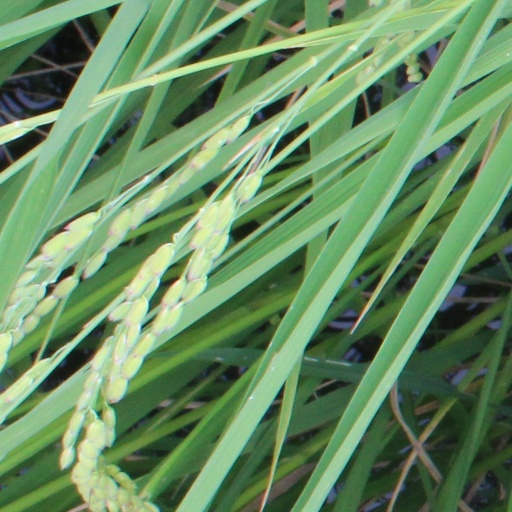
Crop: rice